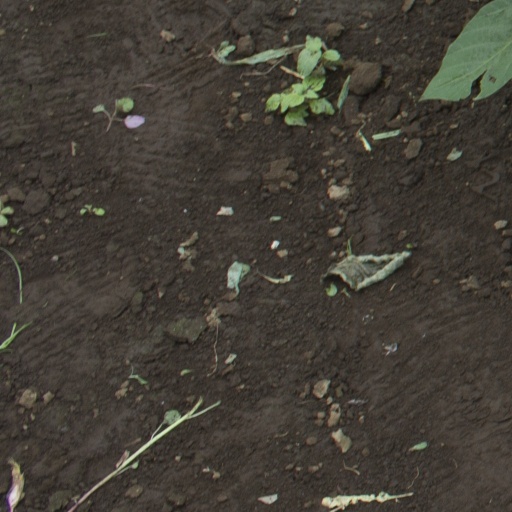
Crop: soybean